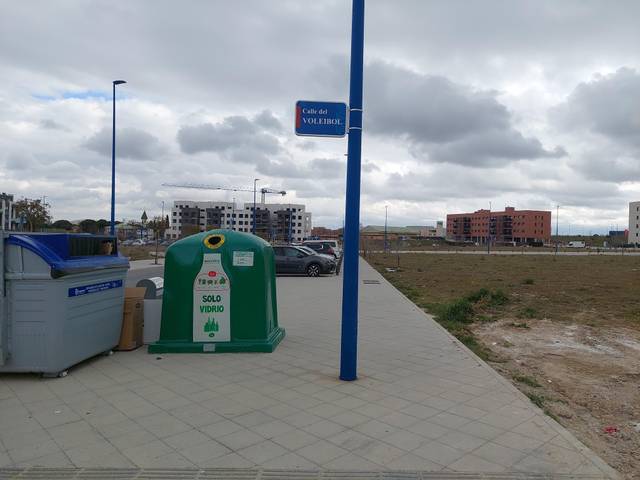
Region: Spain
Coordinates: 40.32, -3.766